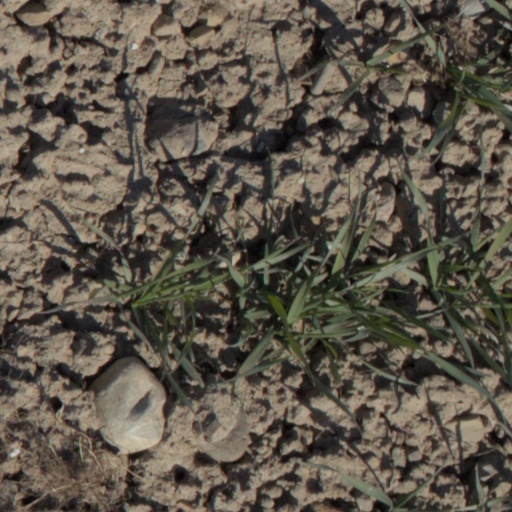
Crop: wheat